Alexander Garfield Gillespie

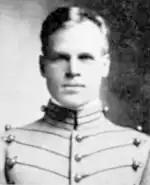
At West Point in 1906

After graduating from the Military Academy, Gillespie served in the United States Army until December 1946, attaining the rank of brigadier general. In 1911, he was recalled to the Military Academy and served as an assistant coach on the football team; in that capacity, he served as the position coach for a first-year end by the name of Dwight Eisenhower. He was stationed in the Philippines at the outbreak of World War I and returned to the United States for wartime service at Camp Grant before being sent to France. After the war, he served as a military attache in Tokyo and then spent four years as an ordnance and gunnery instructor at West Point. Gillespie graduated from the Command and General Staff School in 1924 and the United States Army War College in 1929. In the mid-1930s, while in command of the Rock Island Arsenal, he supervised the development of the light tank. In the late 1930s, while in command of the Watervliet Arsenal, he helped develop the Army's eight-inch cannon. For his service as chief of the industrial section of the Ordnance Department during World War II, Gillespie received a Distinguished Service Medal and a Legion of Merit award. He died in January 1956 at the Walter Reed Army Medical Center in Washington, D.C. Gillespie was buried at Arlington National Cemetery.